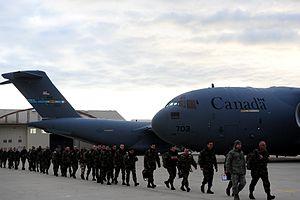
L’opération Serval est une opération militaire menée au Mali par l'Armée française. Lancée en janvier 2013 et menée dans le cadre de l'intervention militaire au Mali, elle s'achève en juillet 2014 lorsque les forces engagées dans le pays intègrent un dispositif régional : l'opération Barkhane.
La base aérienne 125 Istres-Le Tubé « Sous-Lieutenant Monier », est une base de l'Armée de l'air française, située sur la commune d'Istres dans le département des Bouches-du-Rhône.